Alexandre Descatoire

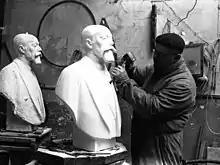
Descatoire finishing a bust of President Paul Doumer, 1932

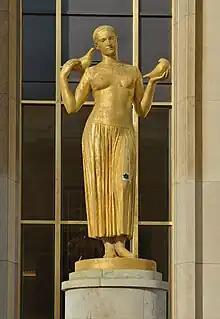
La Jeunesse

Descatoire was born in Douai and was a pupil of André-Louis-Adolphe Laoust. Educated at the École nationale supérieure des Beaux-Arts in Paris, Descatoire was runner up for the Prix de Rome of 1902.